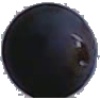
Label: Grape Blue 1